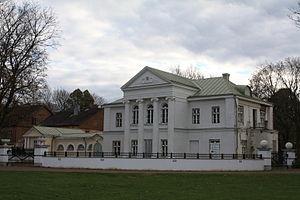
Le château de Kumna est un petit château néoclassique situé dans le nord de l’Estonie dans le village de Kumna appartenant à la commune d’Harku.
Kumna est un village estonien de la commune d'Harku dans la région d'Harju. Sa population était de 281 habitants en 2007. Le village, autrefois domaine seigneurial de Kumna, est connu pour son petit château néoclassique.